Ronnie Prude

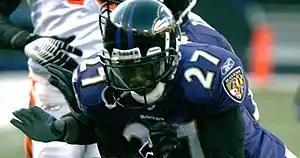
Prude playing against the Cincinnati Bengals in 2006

Ronnie Edward Prude Jr. (born June 4, 1982) is an American former professional football cornerback. He played college football at LSU and was signed by the Baltimore Ravens as an undrafted free agent in 2006.